Pokémon Sleep

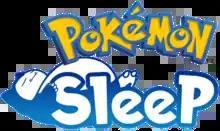
Pokémon Sleep Logo

Pokémon Sleep is a sleep-tracking video game that rewards the user with Pokémon depending on the quality of their sleep. The app was first released in Australia, Canada, New Zealand, and Latin American countries for Android and iOS on July 17, 2023.